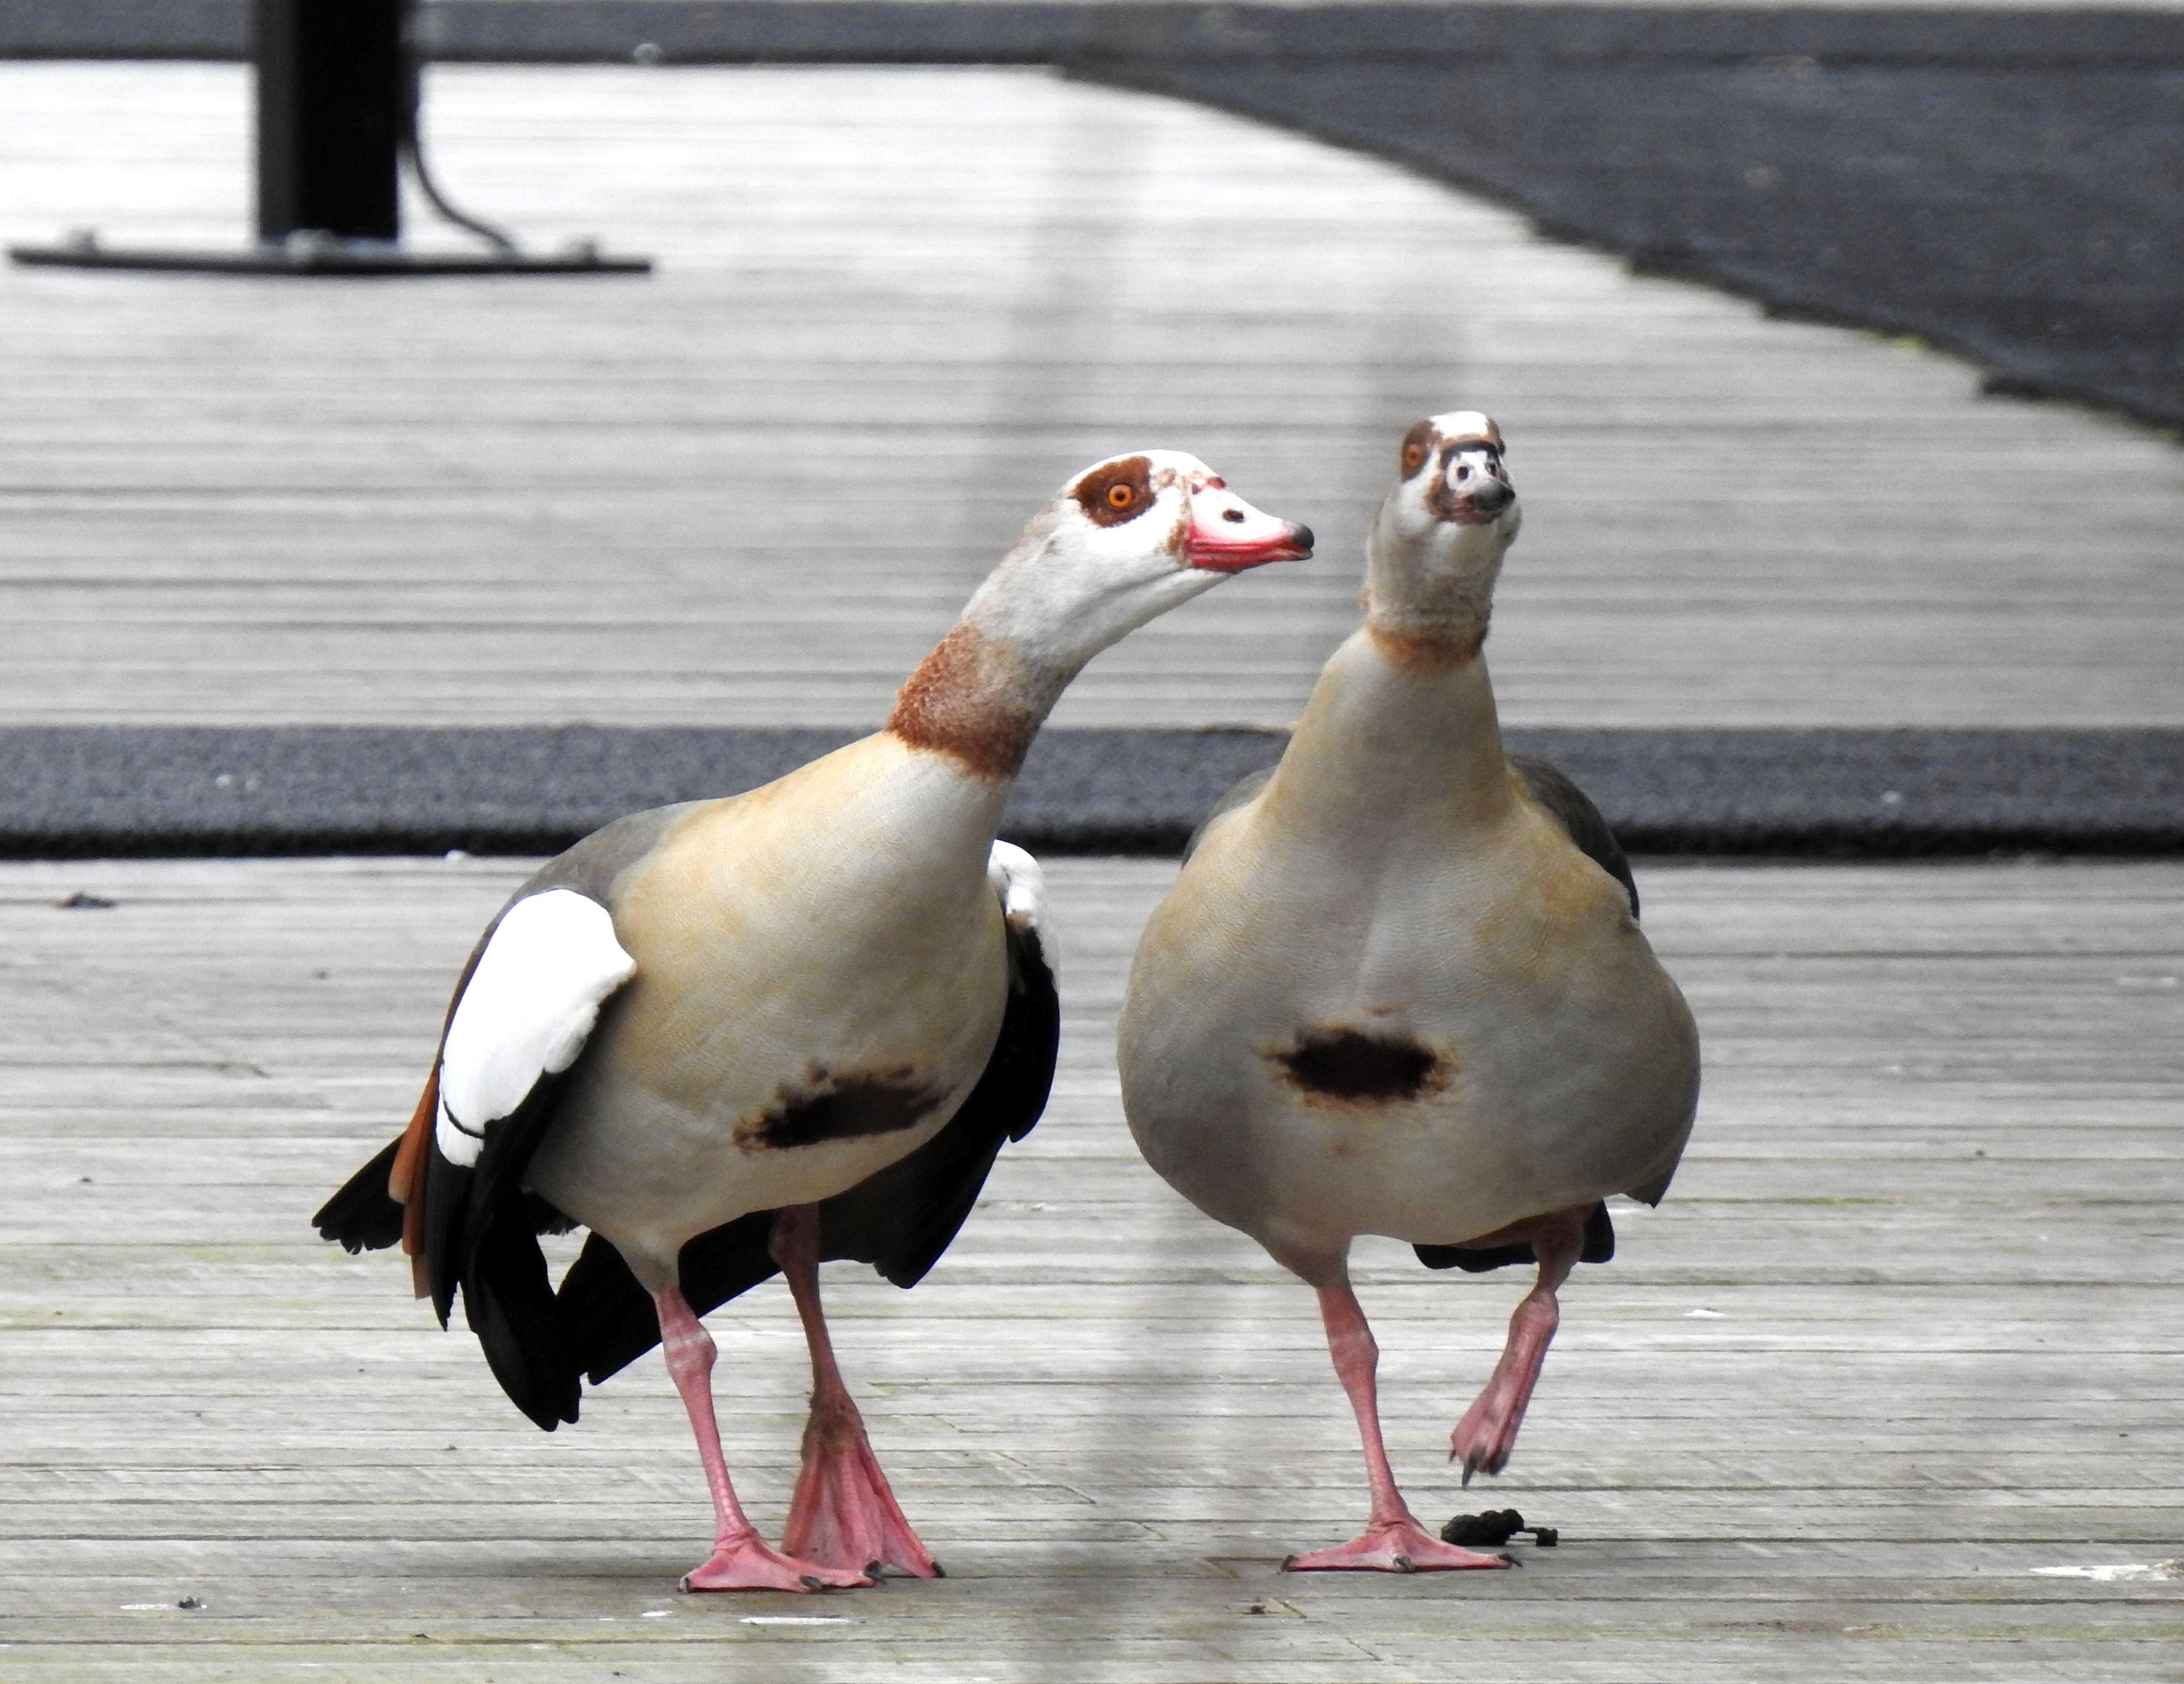
ducks, couple, bird, vertebrate, beak, water bird, duck, goose, geese and swans, waterfowl, leg, adaptation, seabird, wing, feather, neck, wildlife, livestock, tail, pigeons and doves